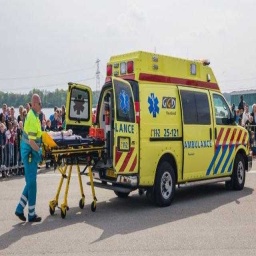
Label: ambulance